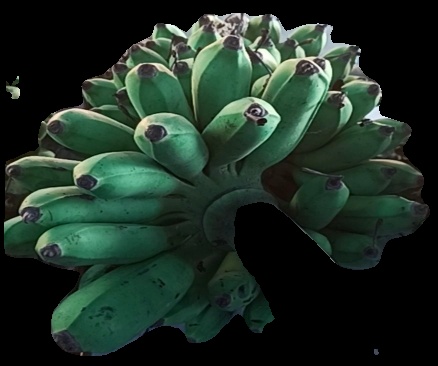
Variety: rasbale
Grade: grade2